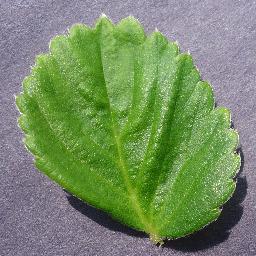
Label: Strawberry___healthy